Belfast Zoo

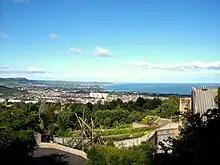
The view east from inside Belfast Zoo, showing its location on the slopes of Cavehill

The story of Belfast Zoo begins with the city's public transport system. At the beginning of the 20th century, passengers from Belfast were transported to the villages of Whitewell and Glengormley by horse-drawn trams belonging to the Belfast Street Tramway company and steam tramways from Cavehill and Whitewell.